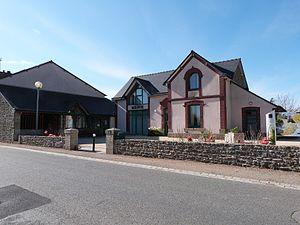
Mairie de Penguily
Penguily [pɛ̃gili] est une commune française située dans le département des Côtes-d'Armor en région Bretagne.